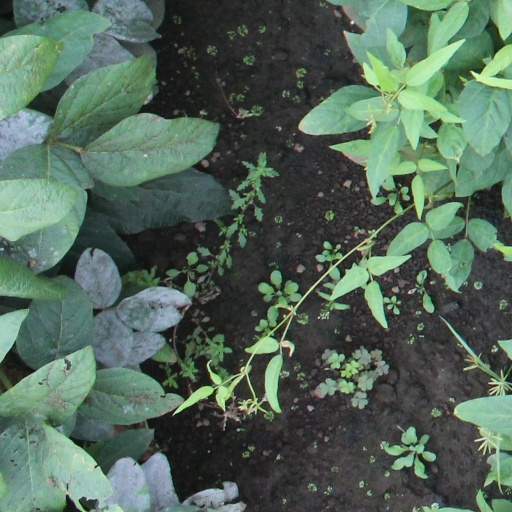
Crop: soybean